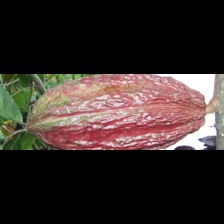
Label: sana